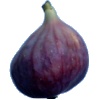
Label: fig